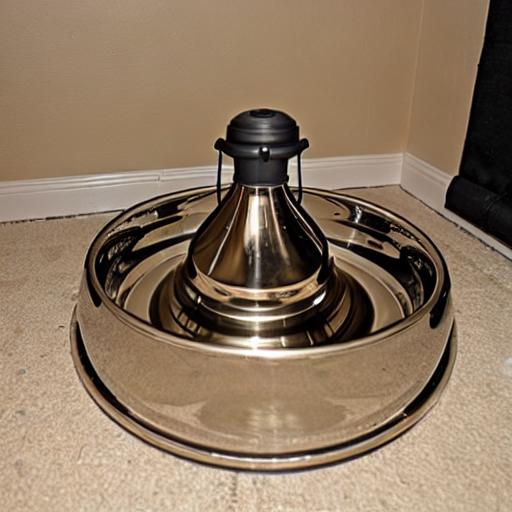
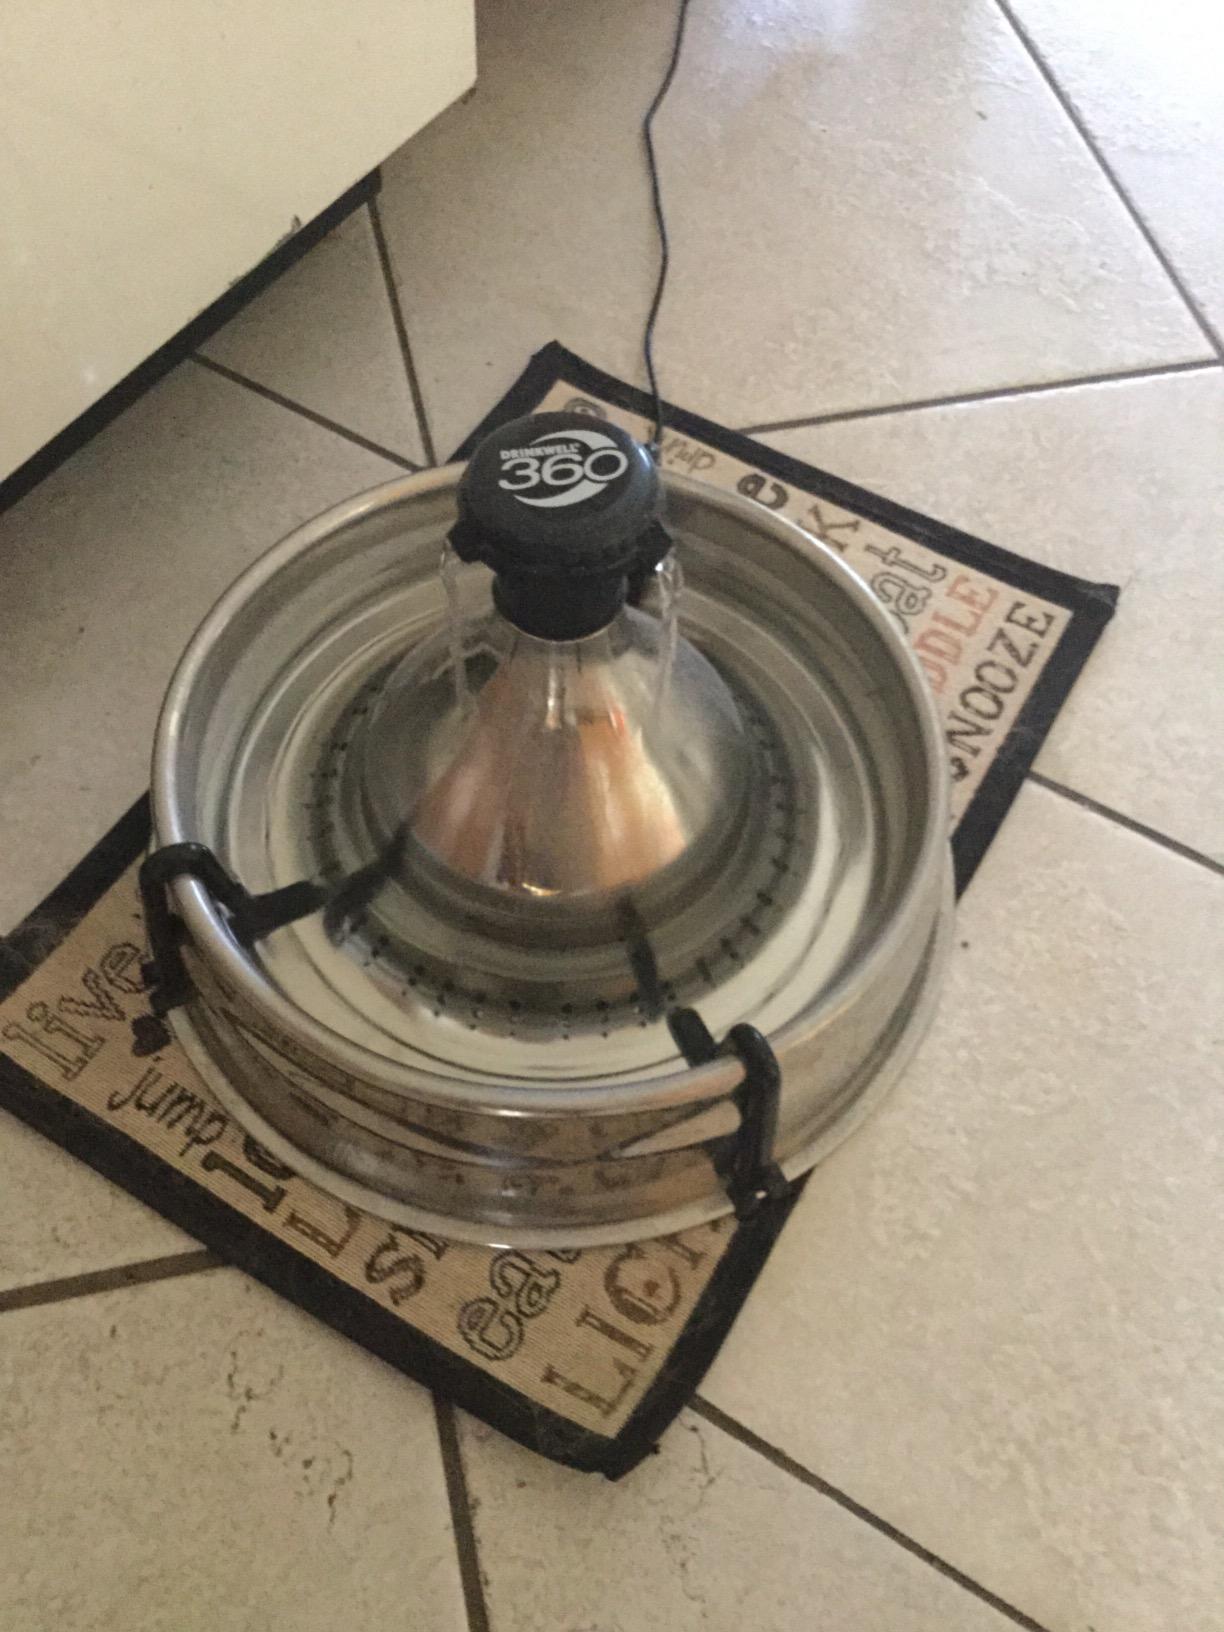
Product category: items_bowl
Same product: no